Leo Fender

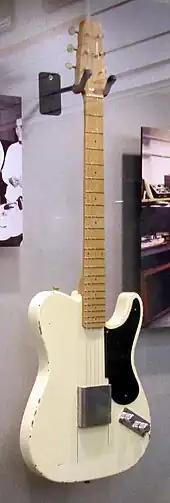
First prototype of the Fender Esquire (1949)

Fender designed the company's iconic early instruments: the Fender Telecaster, the first mass-produced solid-body electric guitar; the Fender Stratocaster, among the most iconic electric guitars; and the Fender Precision Bass, which set the standard for electric basses. He also designed the Fender Bassman amplifier, which became the archetype for later amplifiers (notably by Marshall and Mesa Boogie) that dominated rock and roll music.